Aluminium

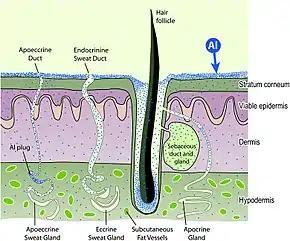
Schematic of aluminium absorption by human skin.

Several sulfates of aluminium have industrial and commercial application. Aluminium sulfate (in its hydrate form) is produced on the annual scale of several millions of metric tons. About two-thirds is consumed in water treatment. The next major application is in the manufacture of paper. It is also used as a mordant in dyeing, in pickling seeds, deodorizing of mineral oils, in leather tanning, and in production of other aluminium compounds. Two kinds of alum, ammonium alum and potassium alum, were formerly used as mordants and in leather tanning, but their use has significantly declined following availability of high-purity aluminium sulfate. Anhydrous aluminium chloride is used as a catalyst in chemical and petrochemical industries, the dyeing industry, and in synthesis of various inorganic and organic compounds. Aluminium hydroxychlorides are used in purifying water, in the paper industry, and as antiperspirants. Sodium aluminate is used in treating water and as an accelerator of solidification of cement.